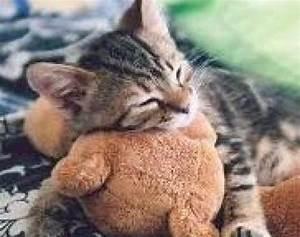
cat